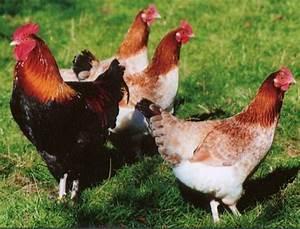
chicken